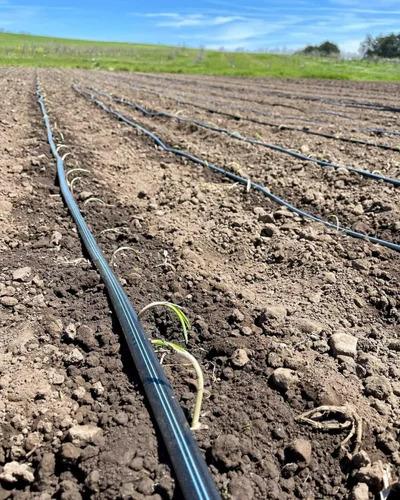
Katika kilimo cha umwagiliaji, mabomba yameunganishwa ili kueneza maji. Mimea ya kitunguu imepandwa, udongo wenye madini, miti ya rangi kijani kibichi.